Midwest, Wyoming

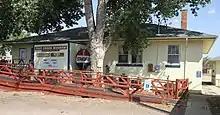
Salt Creek Museum in Midwest, Wyoming

According to the United States Census Bureau, the town has a total area of , all land.